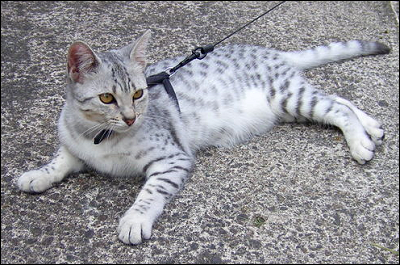
Breed: egyptian mau